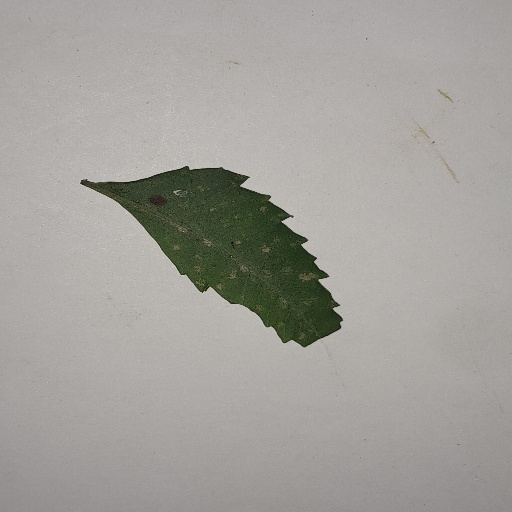
Species: Neem
Leaf condition: Powdery Mildew